Answer in natural language. Which object is closer to the camera taking this photo, brown colour  countertop lx or Pan? Choose between the following options: Pan or brown colour  countertop lx
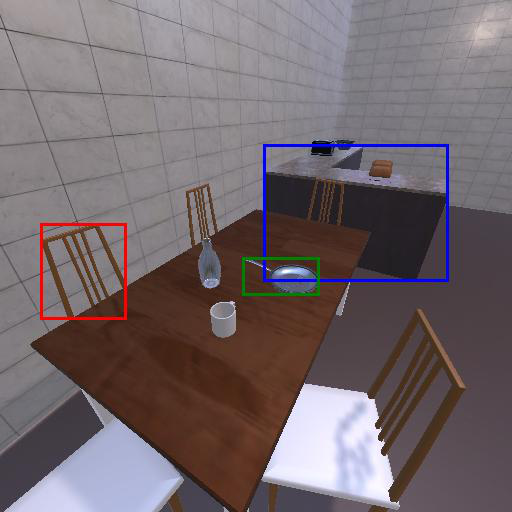
<answer>Pan</answer>